Spine (zoology)

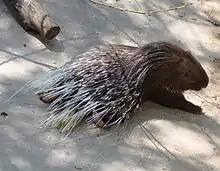
The defensive spines on a porcupine

Spines in mammals include the prickles of hedgehogs, and among rodents, the quills of porcupines (of both the New World and the Old), as well as the prickly fur of spiny mice, spiny pocket mice, and of species of spiny rat. They are also found on afrotherian tenrecs of the family Tenrecinae (hedgehog and streaked tenrecs), marsupial spiny bandicoots, and on echidnas (a monotreme).